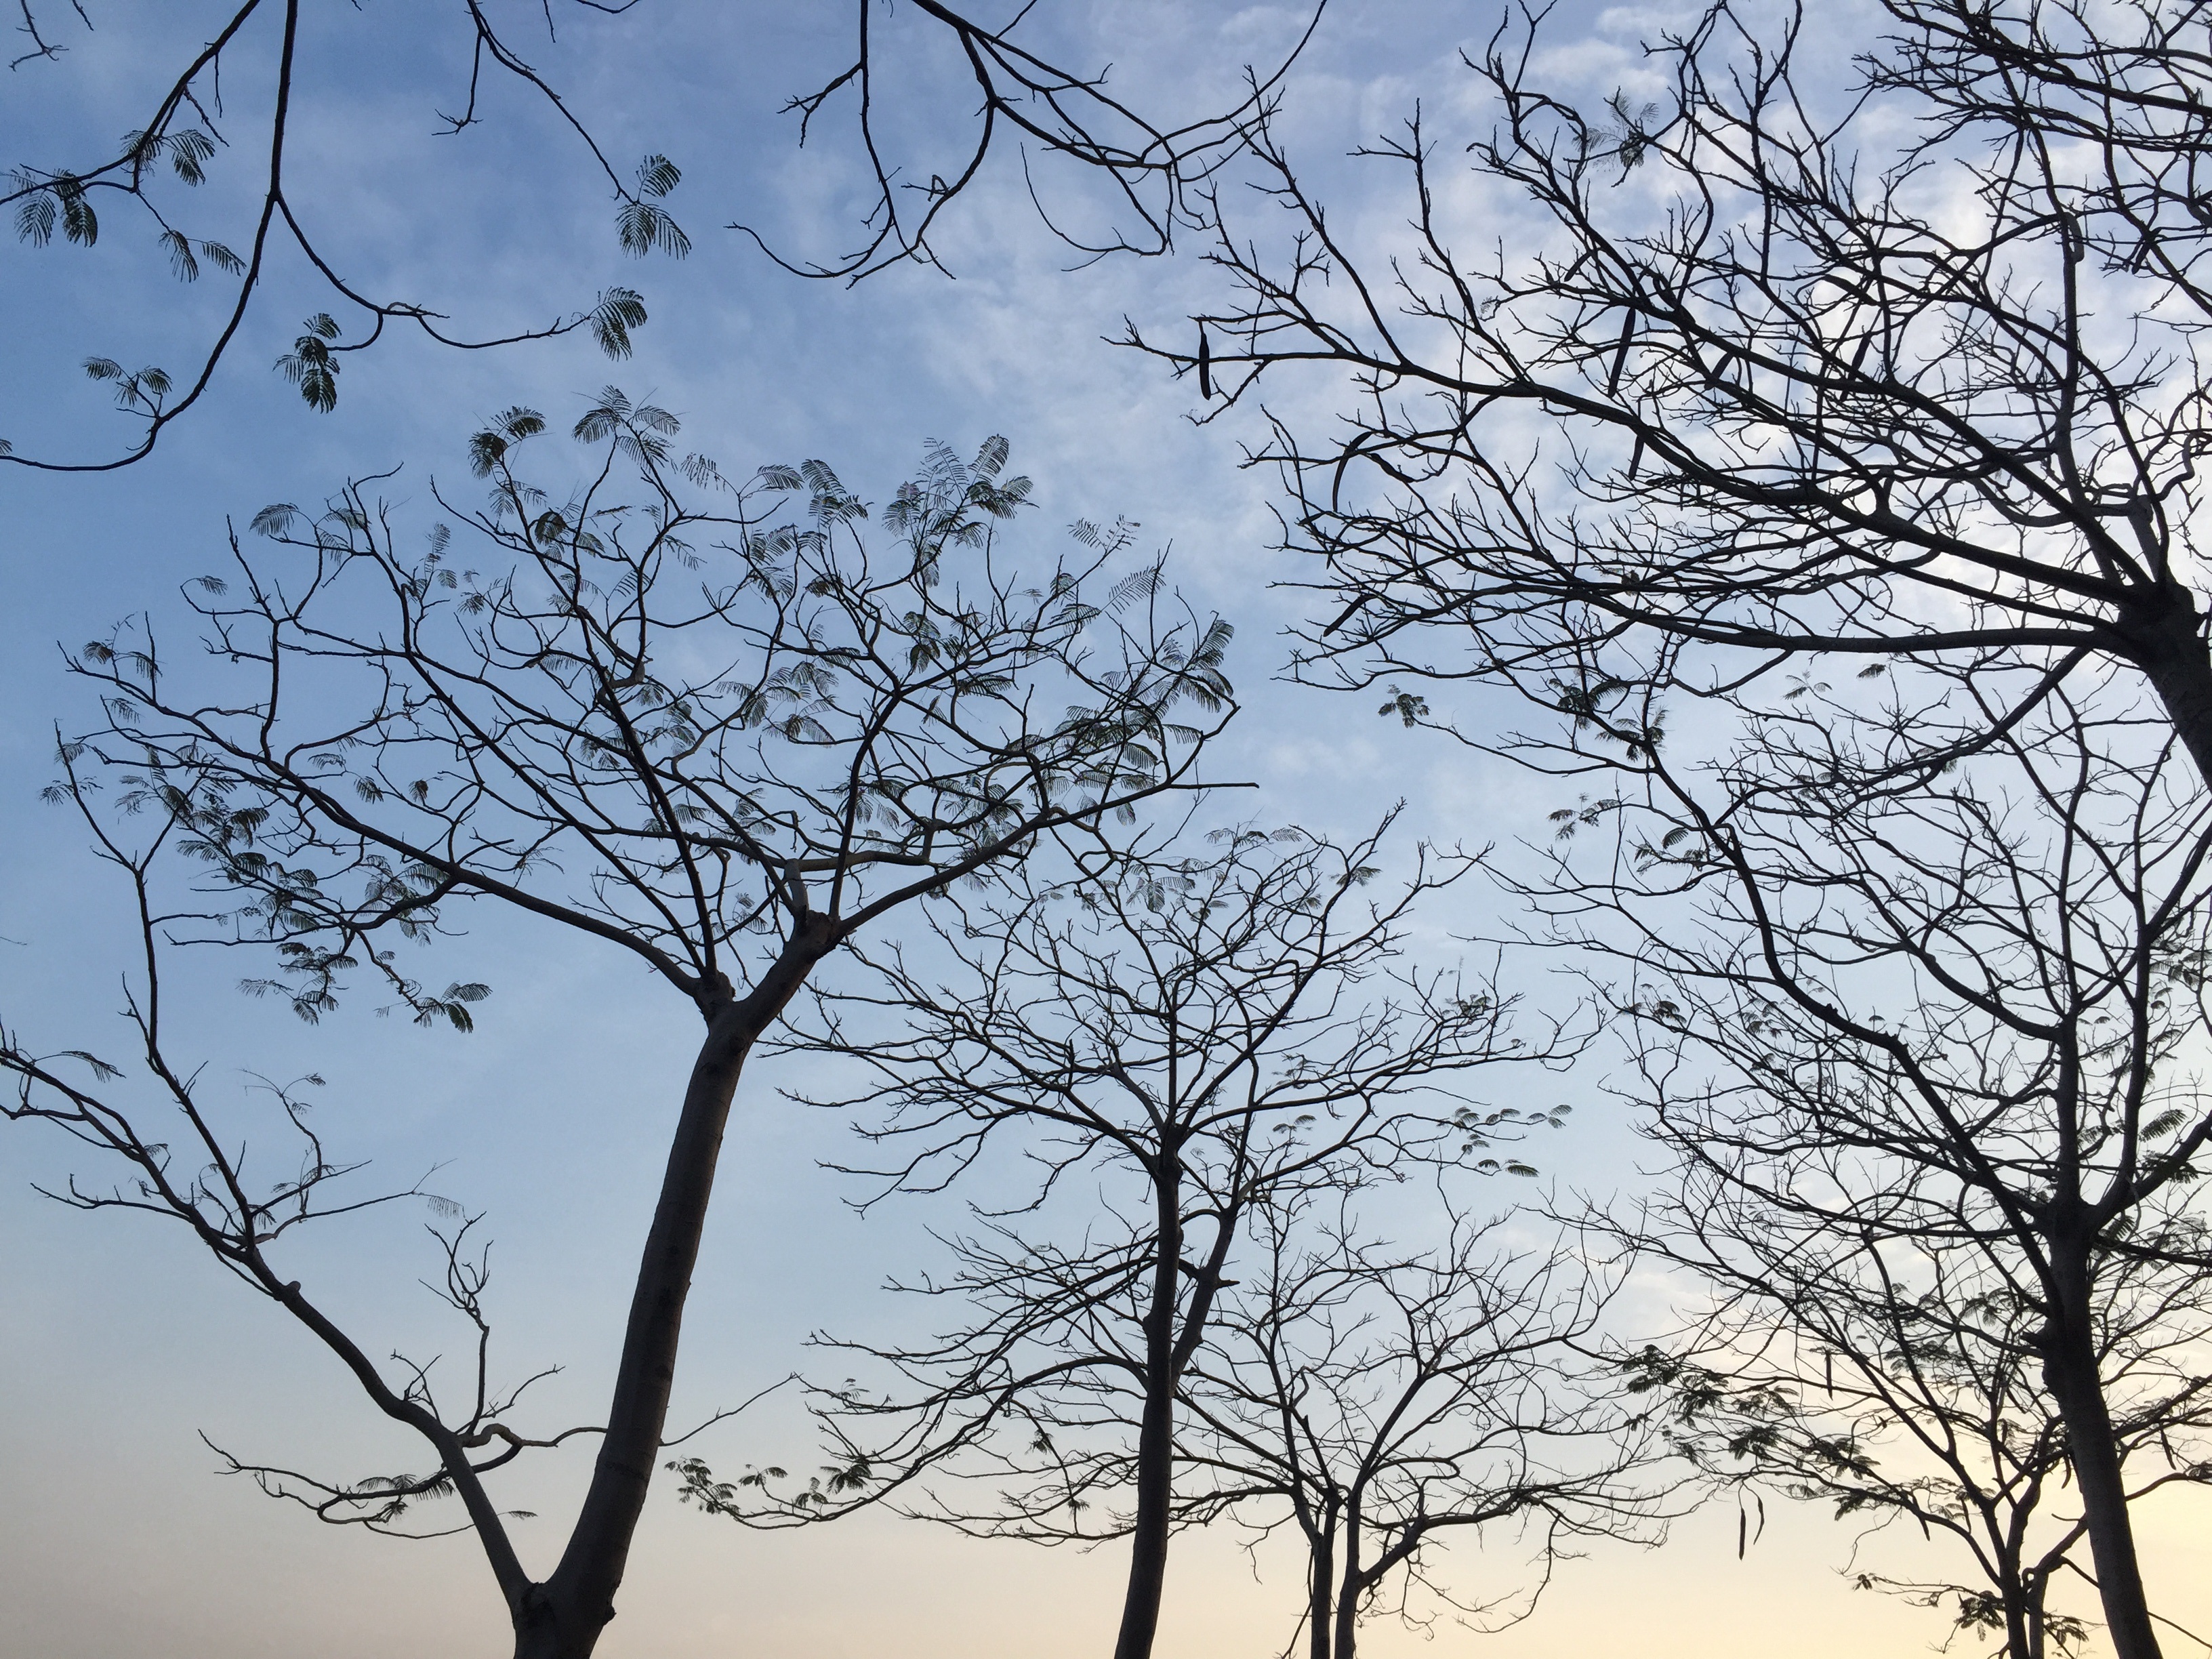
tree, nature, branch, blossom, winter, plant, sky, leaf, flower, savanna, twig, atmospheric phenomenon, woody plant